Korean folklore

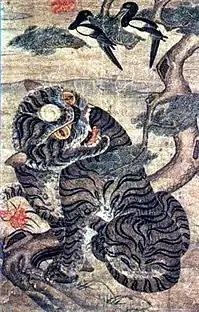

"Minhwa", or folk paintings, is a popular painting genre, noted for lacking consistent perspective and being fluid in their style. They are contrasted with the styles of paintings created by professional painters. Painting related to the public's desire to chase away bad ghosts and face a happy occasion, paintings to decorate the inside and outside of the house, and paintings directly related to everyday life such as folding screens, scrolls, and murals made up the mainstream of folk paintings.